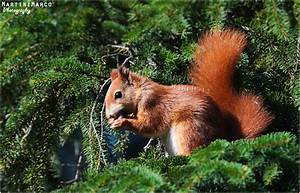
Label: scoiattolo